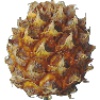
Label: Pineapple Mini 1